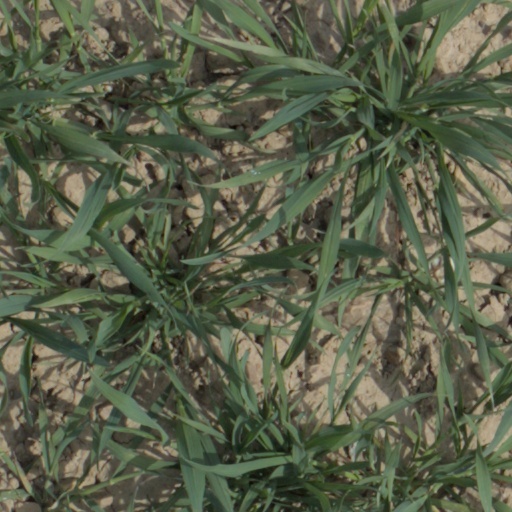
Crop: wheat